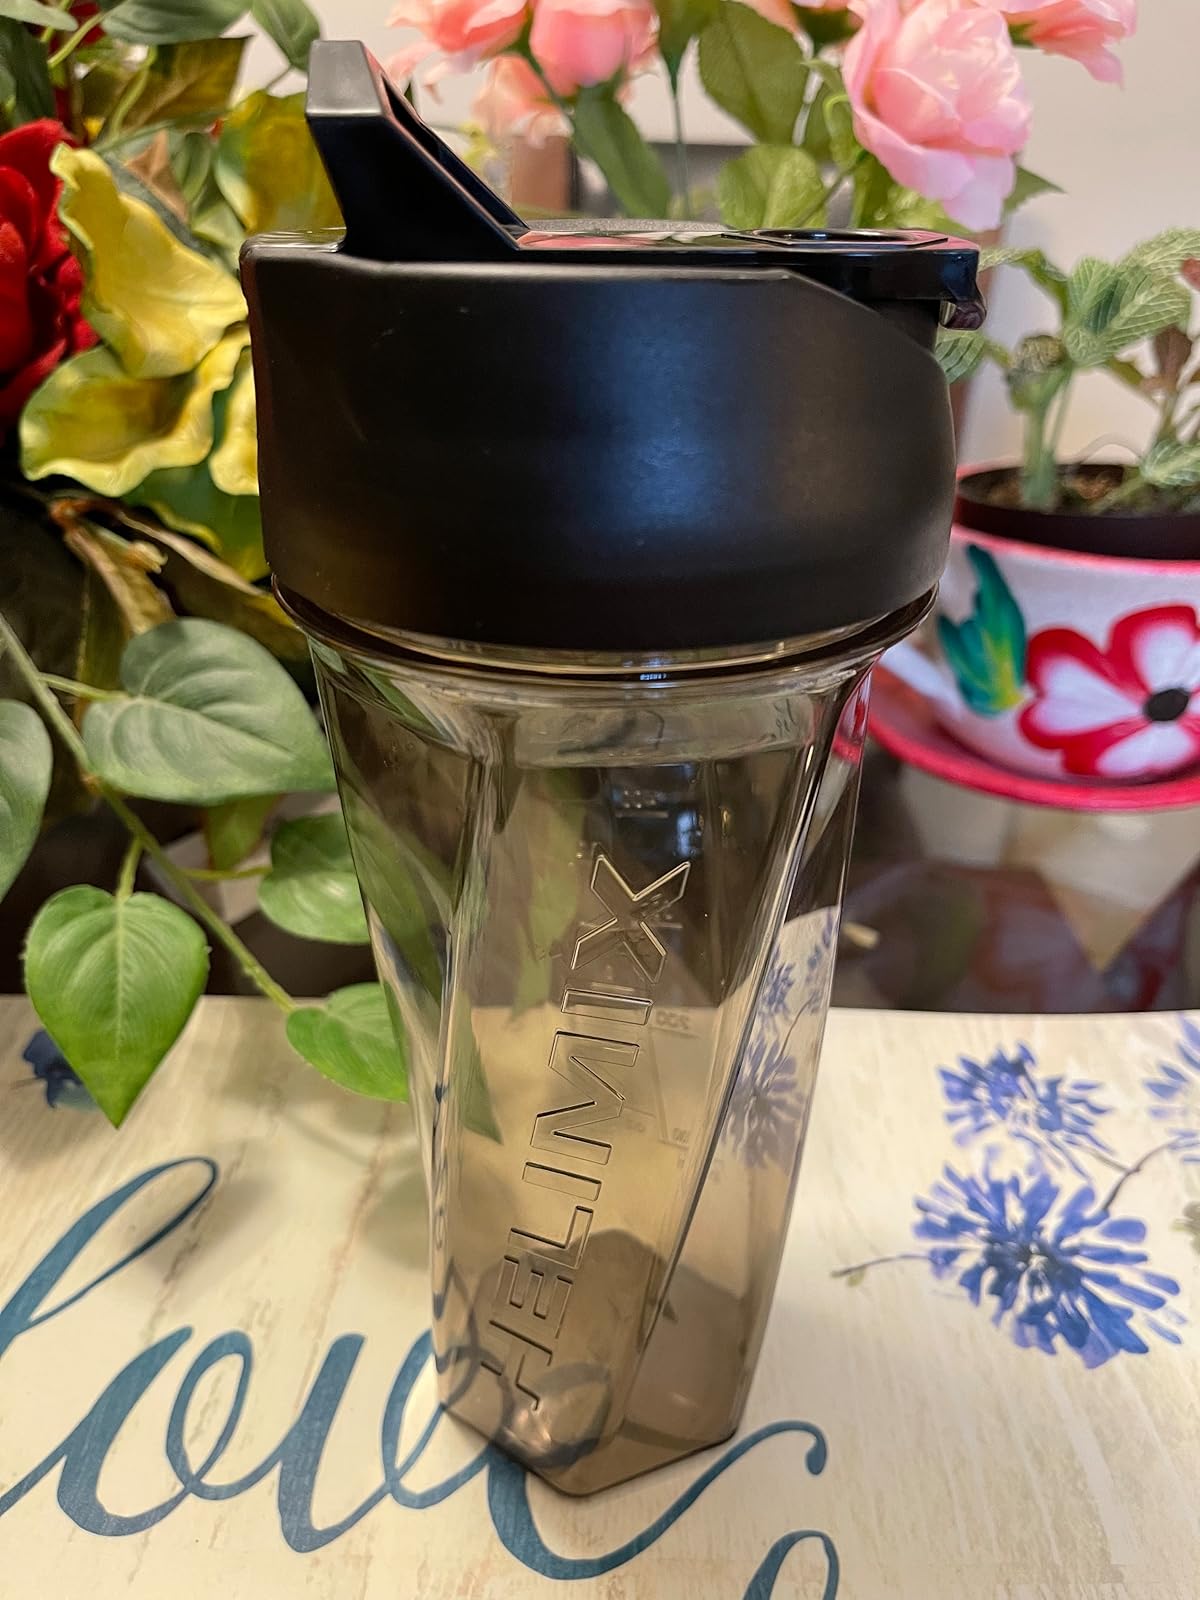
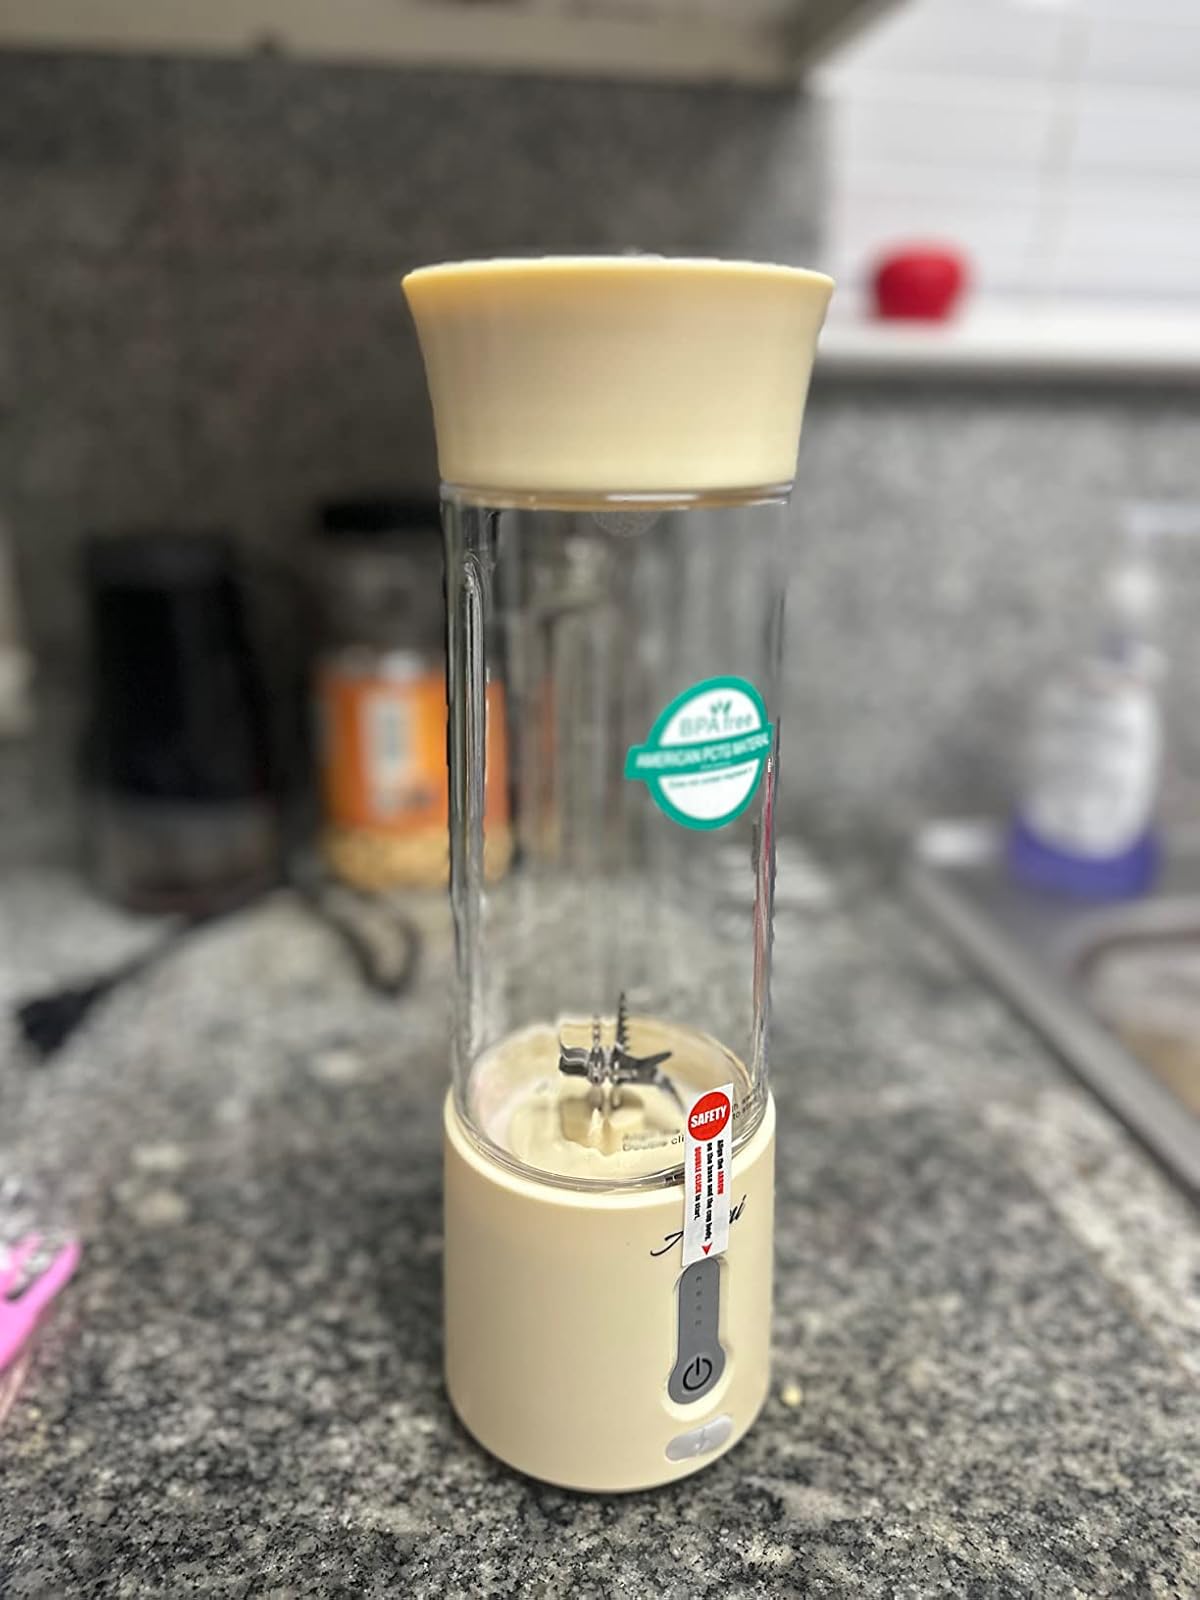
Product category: items_blender
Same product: no